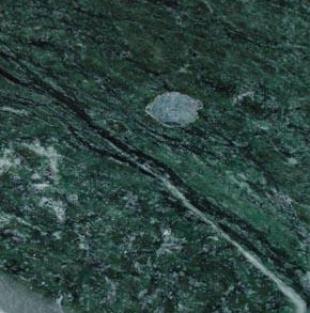
Texture: marbled